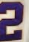
Number: 2